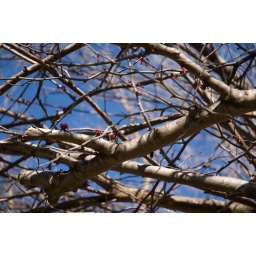
Spring is almost here. We *almost* have little pink flowers on the tree in our yard!